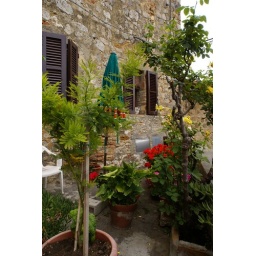
cat in the window